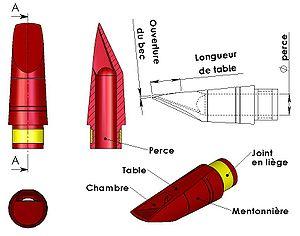
La clarinette est un instrument de musique à vent de la famille des bois caractérisé par son anche simple et sa perce quasi cylindrique. Elle a été créée vers 1690 par Johann Christoph Denner à Nuremberg sur la base d'un instrument à anche simple plus ancien : le « chalumeau ». La clarinette soprano est le modèle le plus commun.
Le bec de clarinette ou embouchure de clarinette est l'élément par lequel l'instrumentiste insuffle l'air dans une clarinette. L'anche est fixée sur le bec au moyen d'une ligature. L'ensemble bec - anche permet au musicien de produire du son. Un bec est généralement en ébonite. Il peut parfois être en verre et plus rarement en métal.
SolidWorks est un logiciel propriétaire de conception assistée par ordinateur 3D fonctionnant sous Windows.